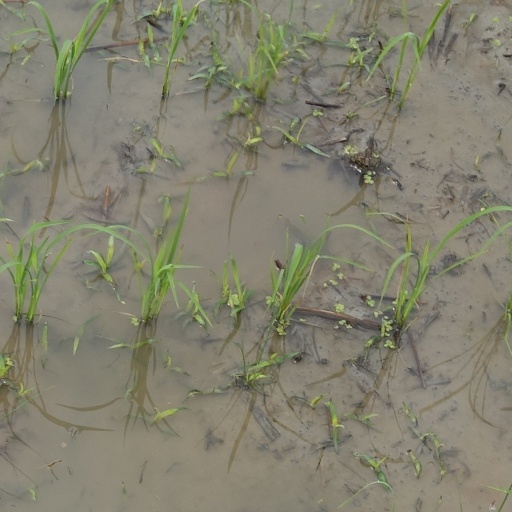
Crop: rice